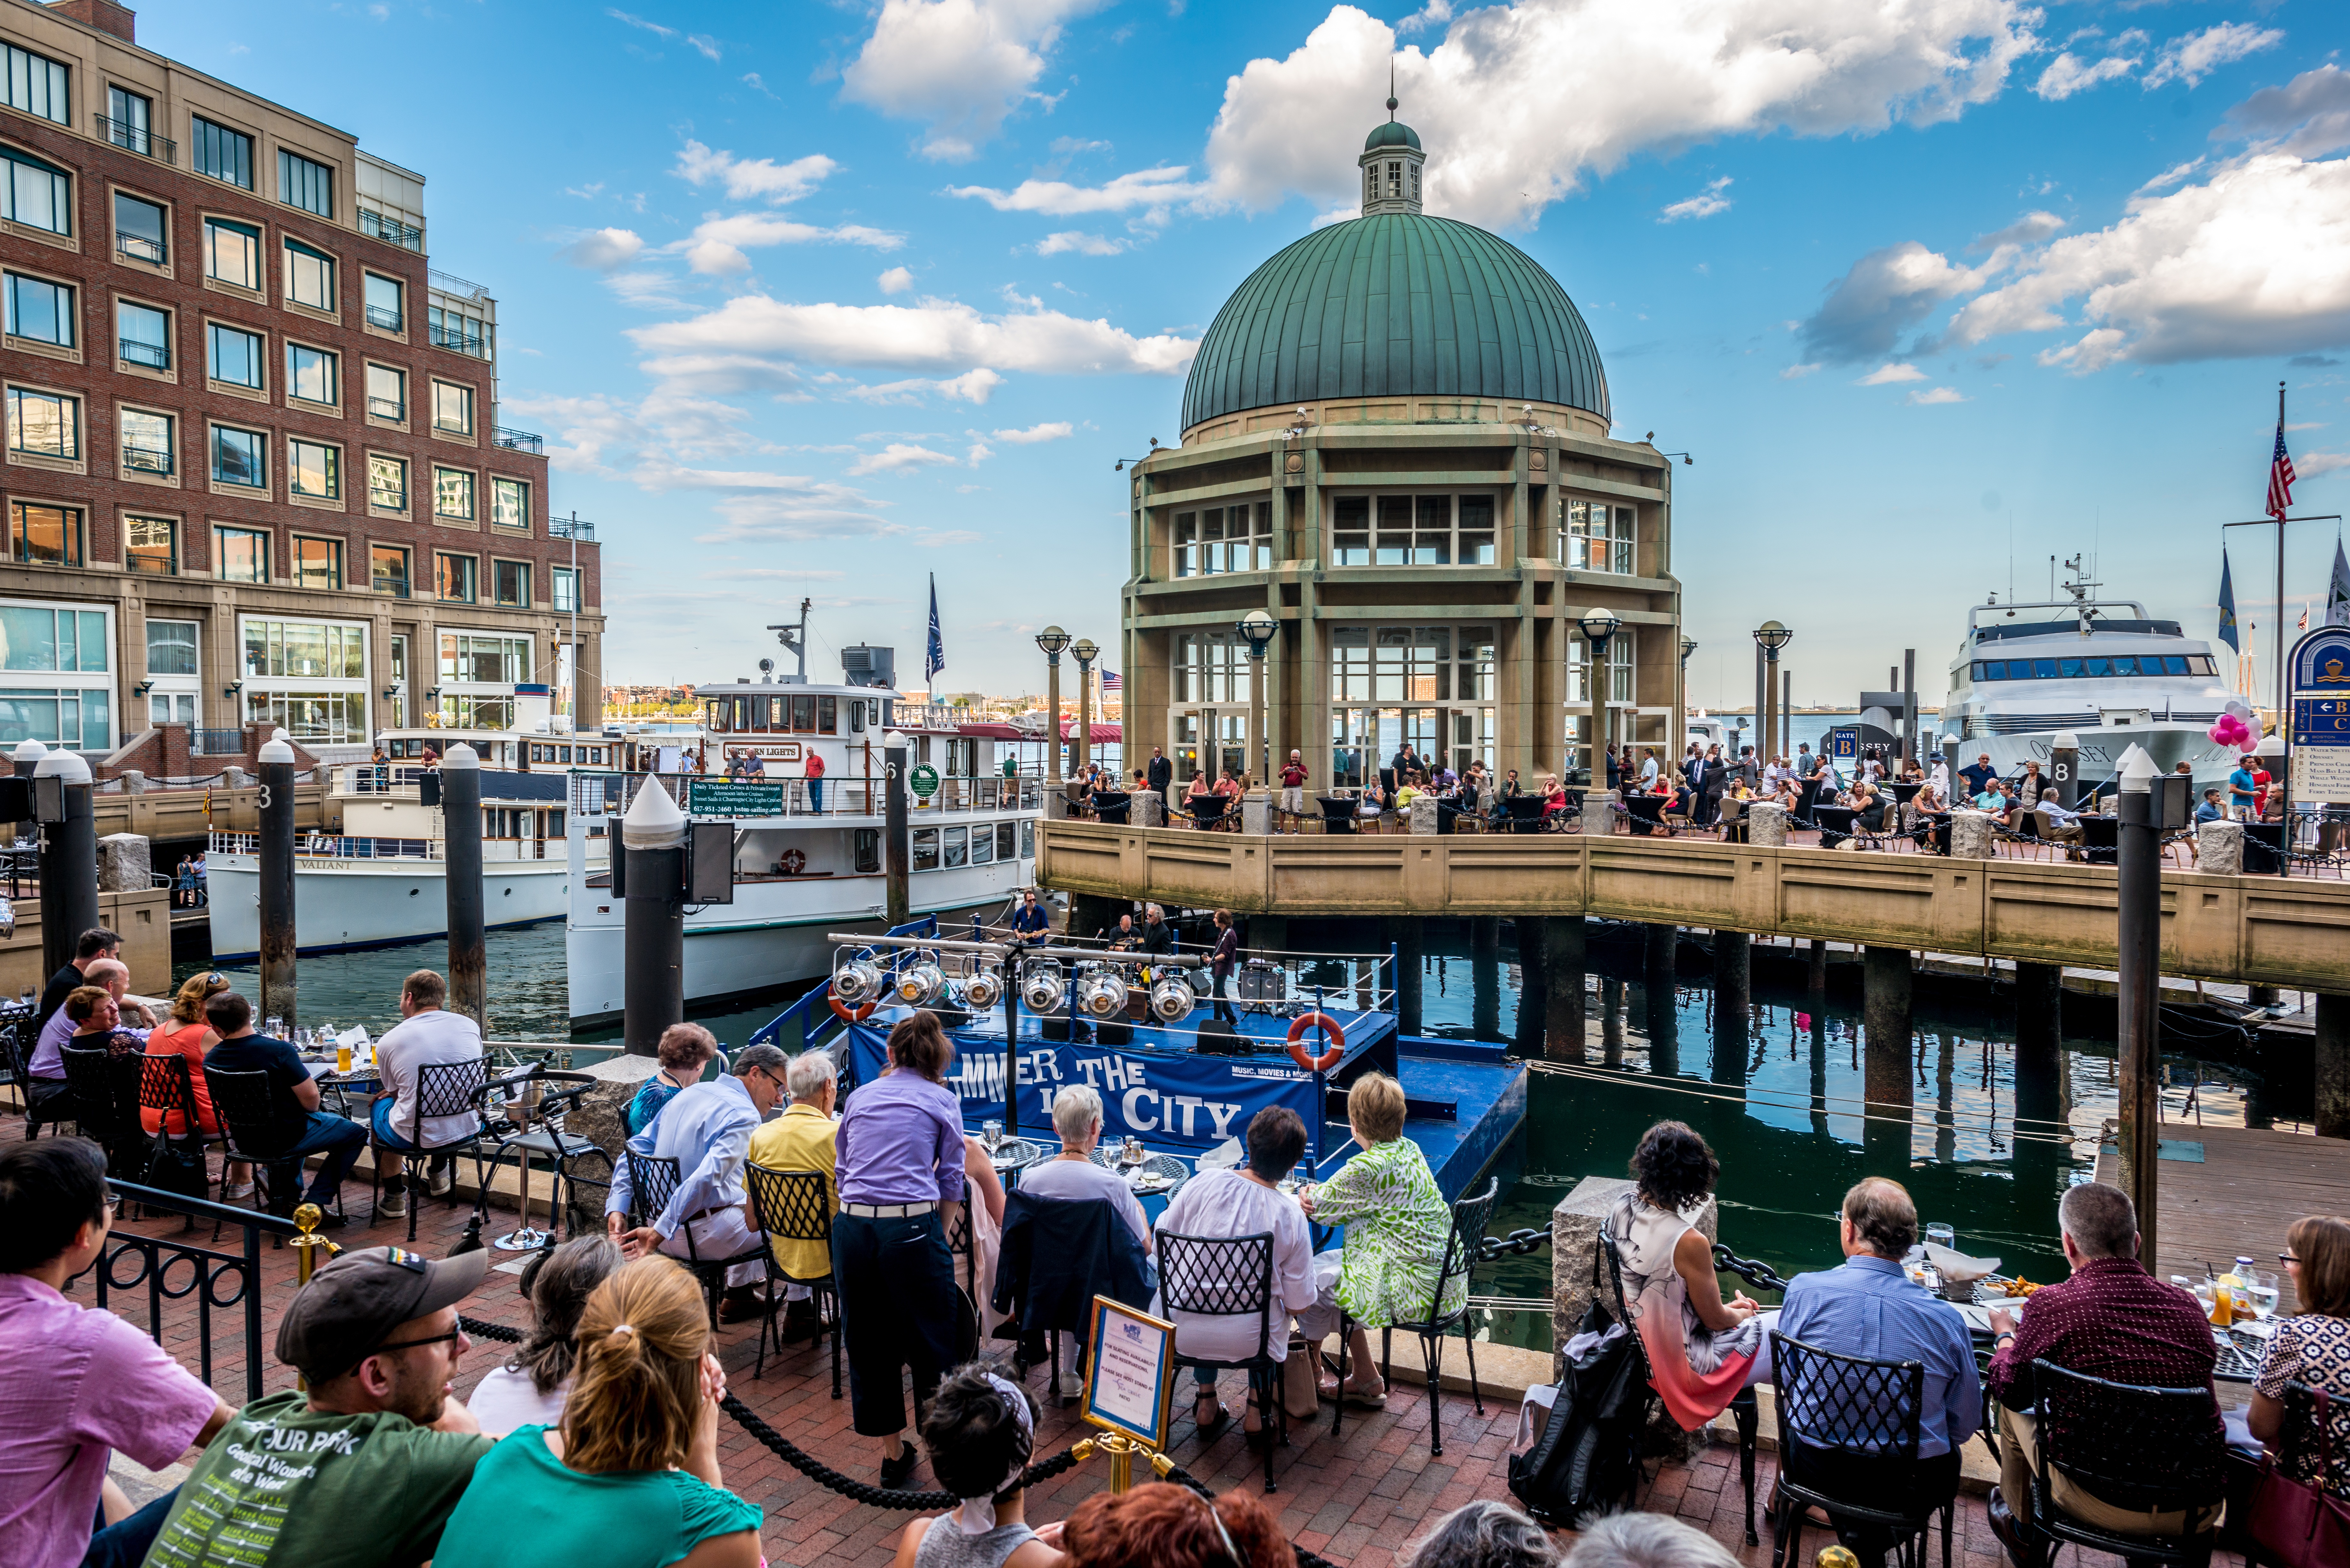
boat, crowd, vehicle, tourism, waterway, boating, tours